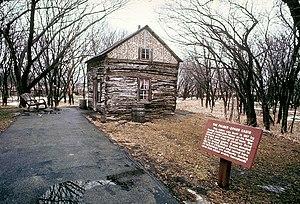
Les America the Beautiful Quarters sont une série de pièces d'un quart de dollar américain émise par l'United States Mint de 2010 à 2021 avec une possibilité d'extension jusqu'en 2033 pour faire connaître les différents parcs naturels des États-Unis. Ces pièces sont émises au rythme de cinq par an, par ordre de création des parcs retenus. La série actuelle comporte 56 pièces, une par État ou territoire et une pour le District de Columbia.